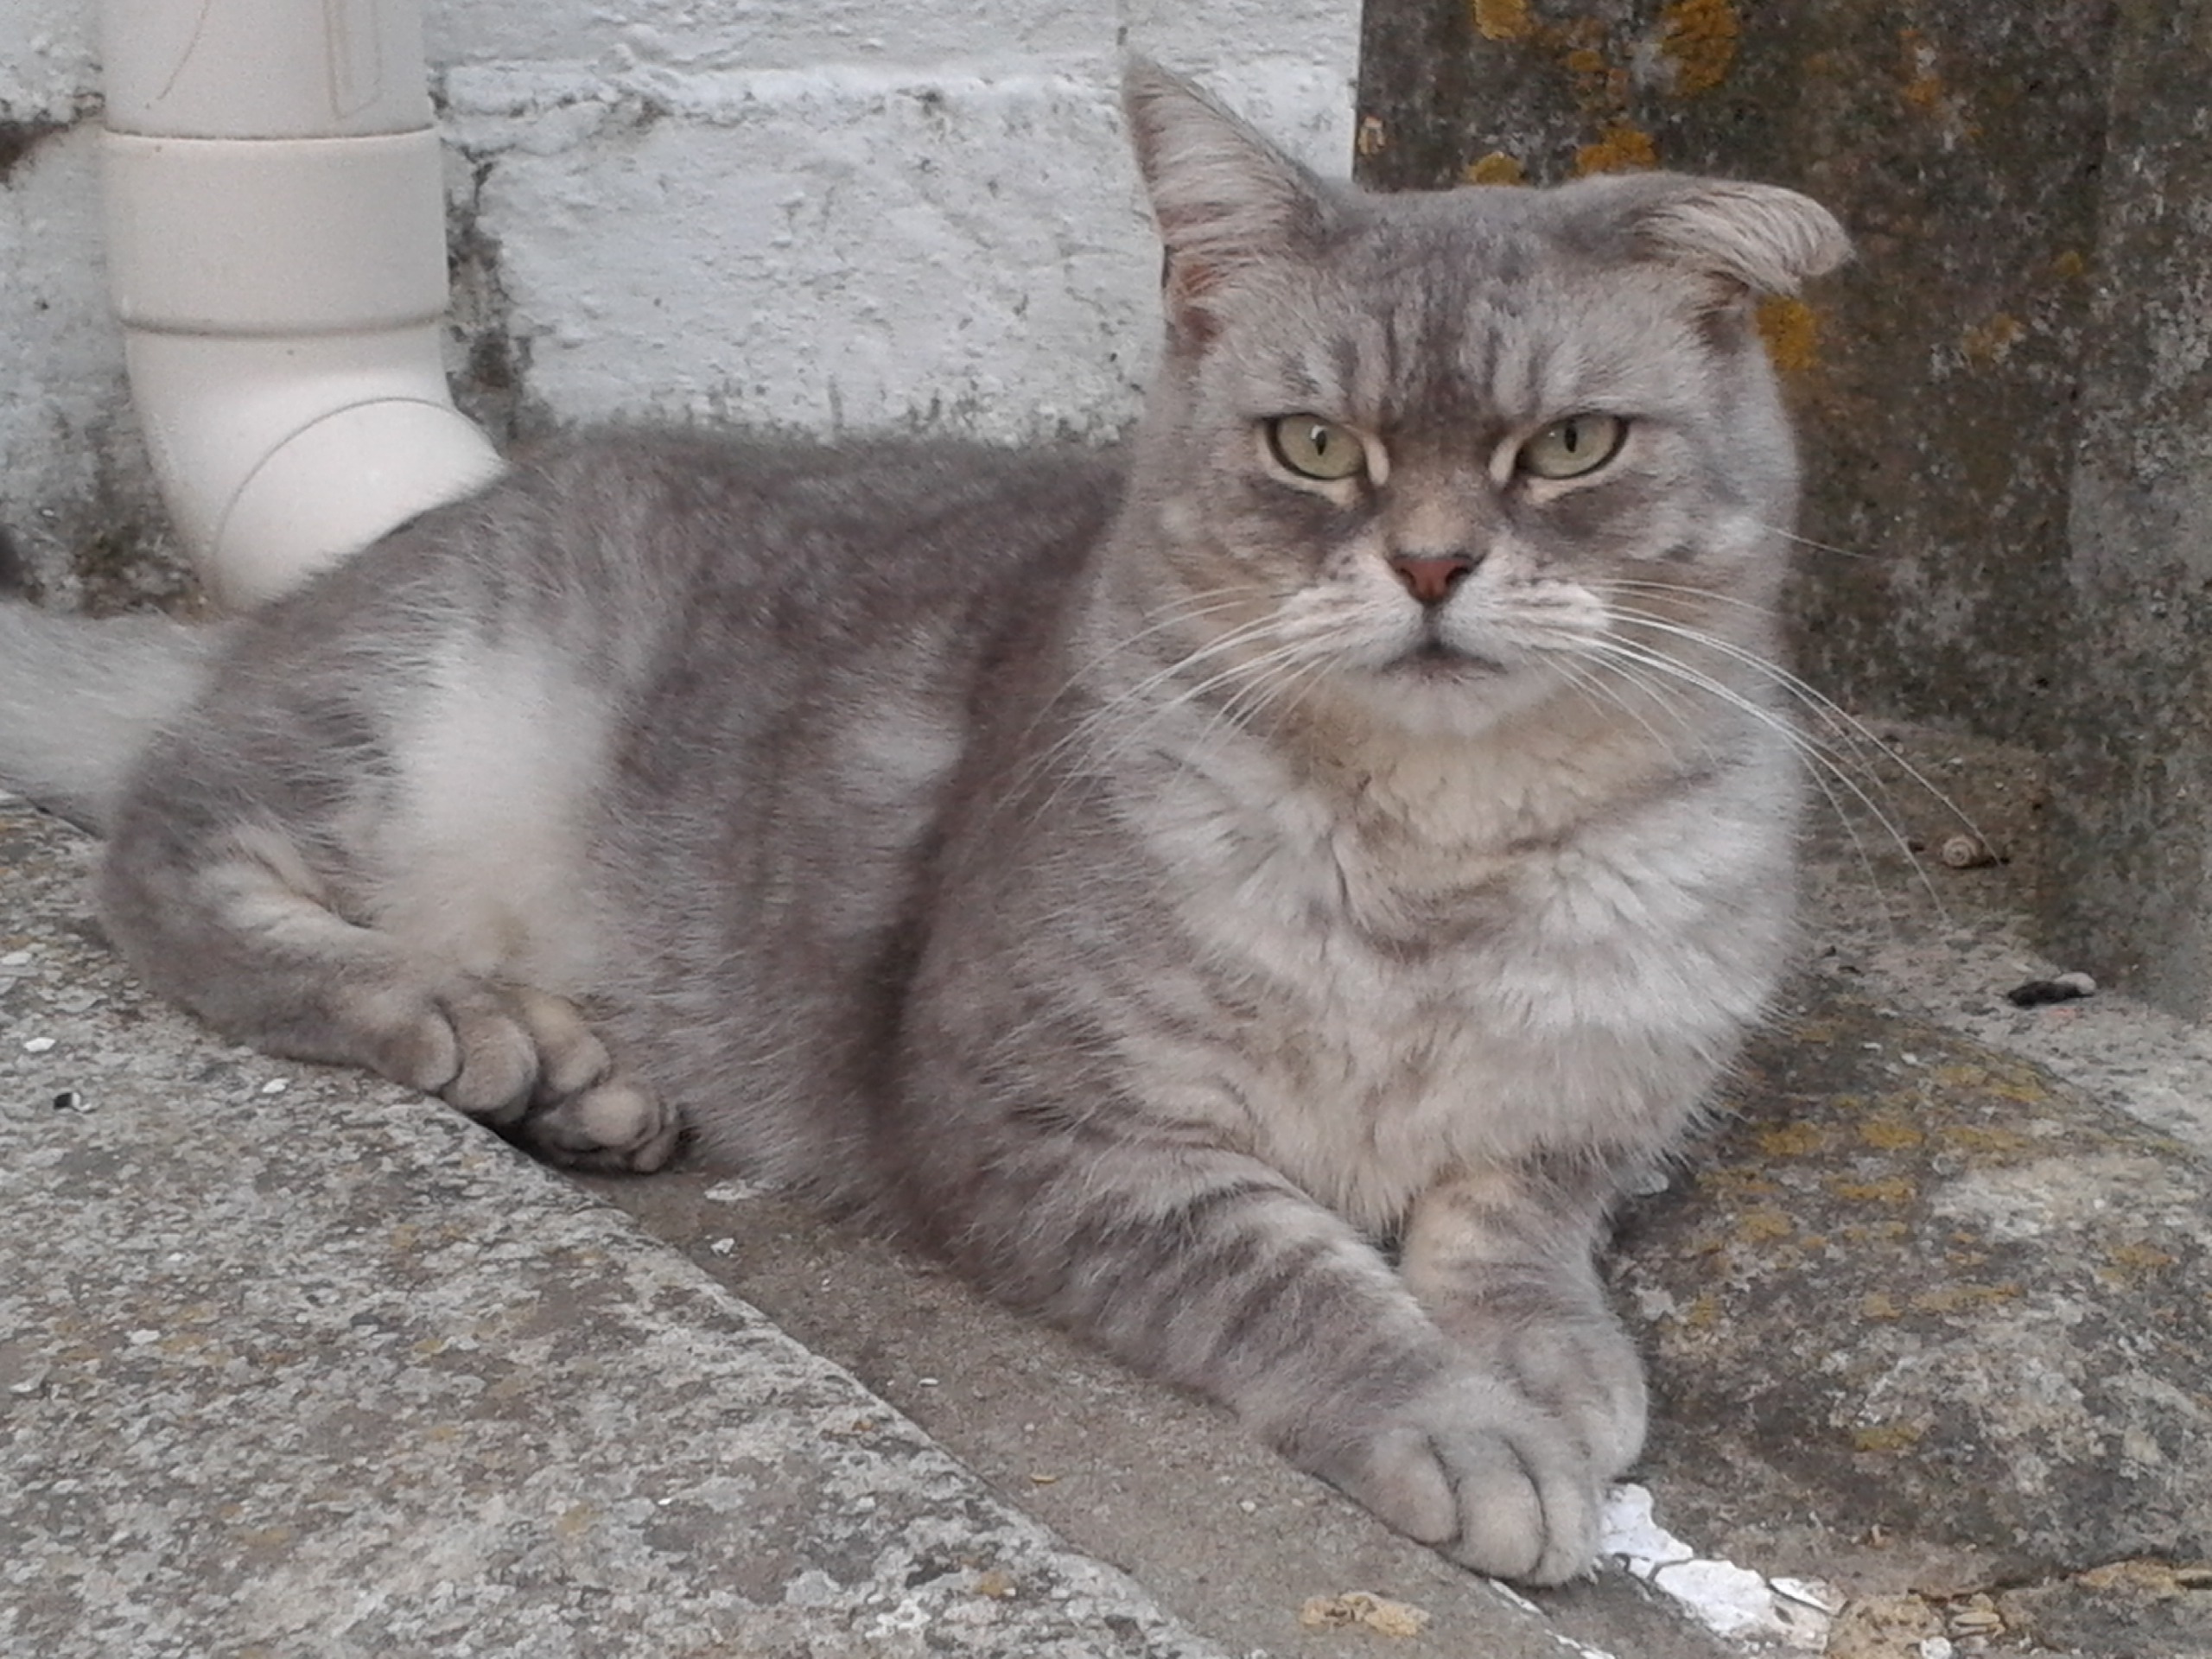
hair, animal, cat, mammal, fauna, whiskers, grey, vertebrate, british shorthair, tabby cat, european shorthair, chartreux, burmilla, small to medium sized cats, cat like mammal, carnivoran, nebelung, domestic short haired cat, pixie bob, american shorthair, domestic long haired cat, british semi longhair